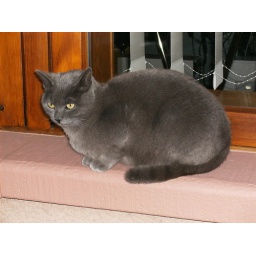
smoky cat in window sill